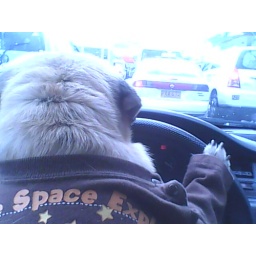
riding in cars with dogs